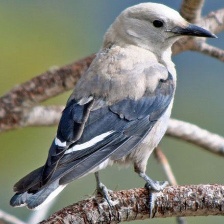
Species: CLARKS NUTCRACKER
Scientific name: NUCIFRAGA COLUMBIANA
ImageNet parent category: jay